Tata Indigo

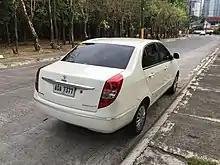
Tata Indigo Manza rear

The Indigo ECS (compact-sedan) was launched in 2008, as a crossover between a hatchback and a sedan, while technically being referred to as the latter. It was originally designed to appeal to buyers who sought an inexpensive "3-box" car at the price of a hatchback. At launch, the Indigo CS was the shortest sedan in the world, with a length of 3,998 mm. The car's length allowed Tata Motors to avail excise-duty incentives targeted at cars with under 4 meters of length. The Indigo CS retained most of the feature-set of the 2007 Indigo. The car was launched with the 1.4 L TDI turbocharged diesel engine, and the 1.2 L 8-valve, 4-cylinder petrol engine carried over from the Indica Xeta. Both these engines complied with Bharat Stage-III emission norms.